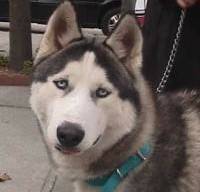
Label: dog